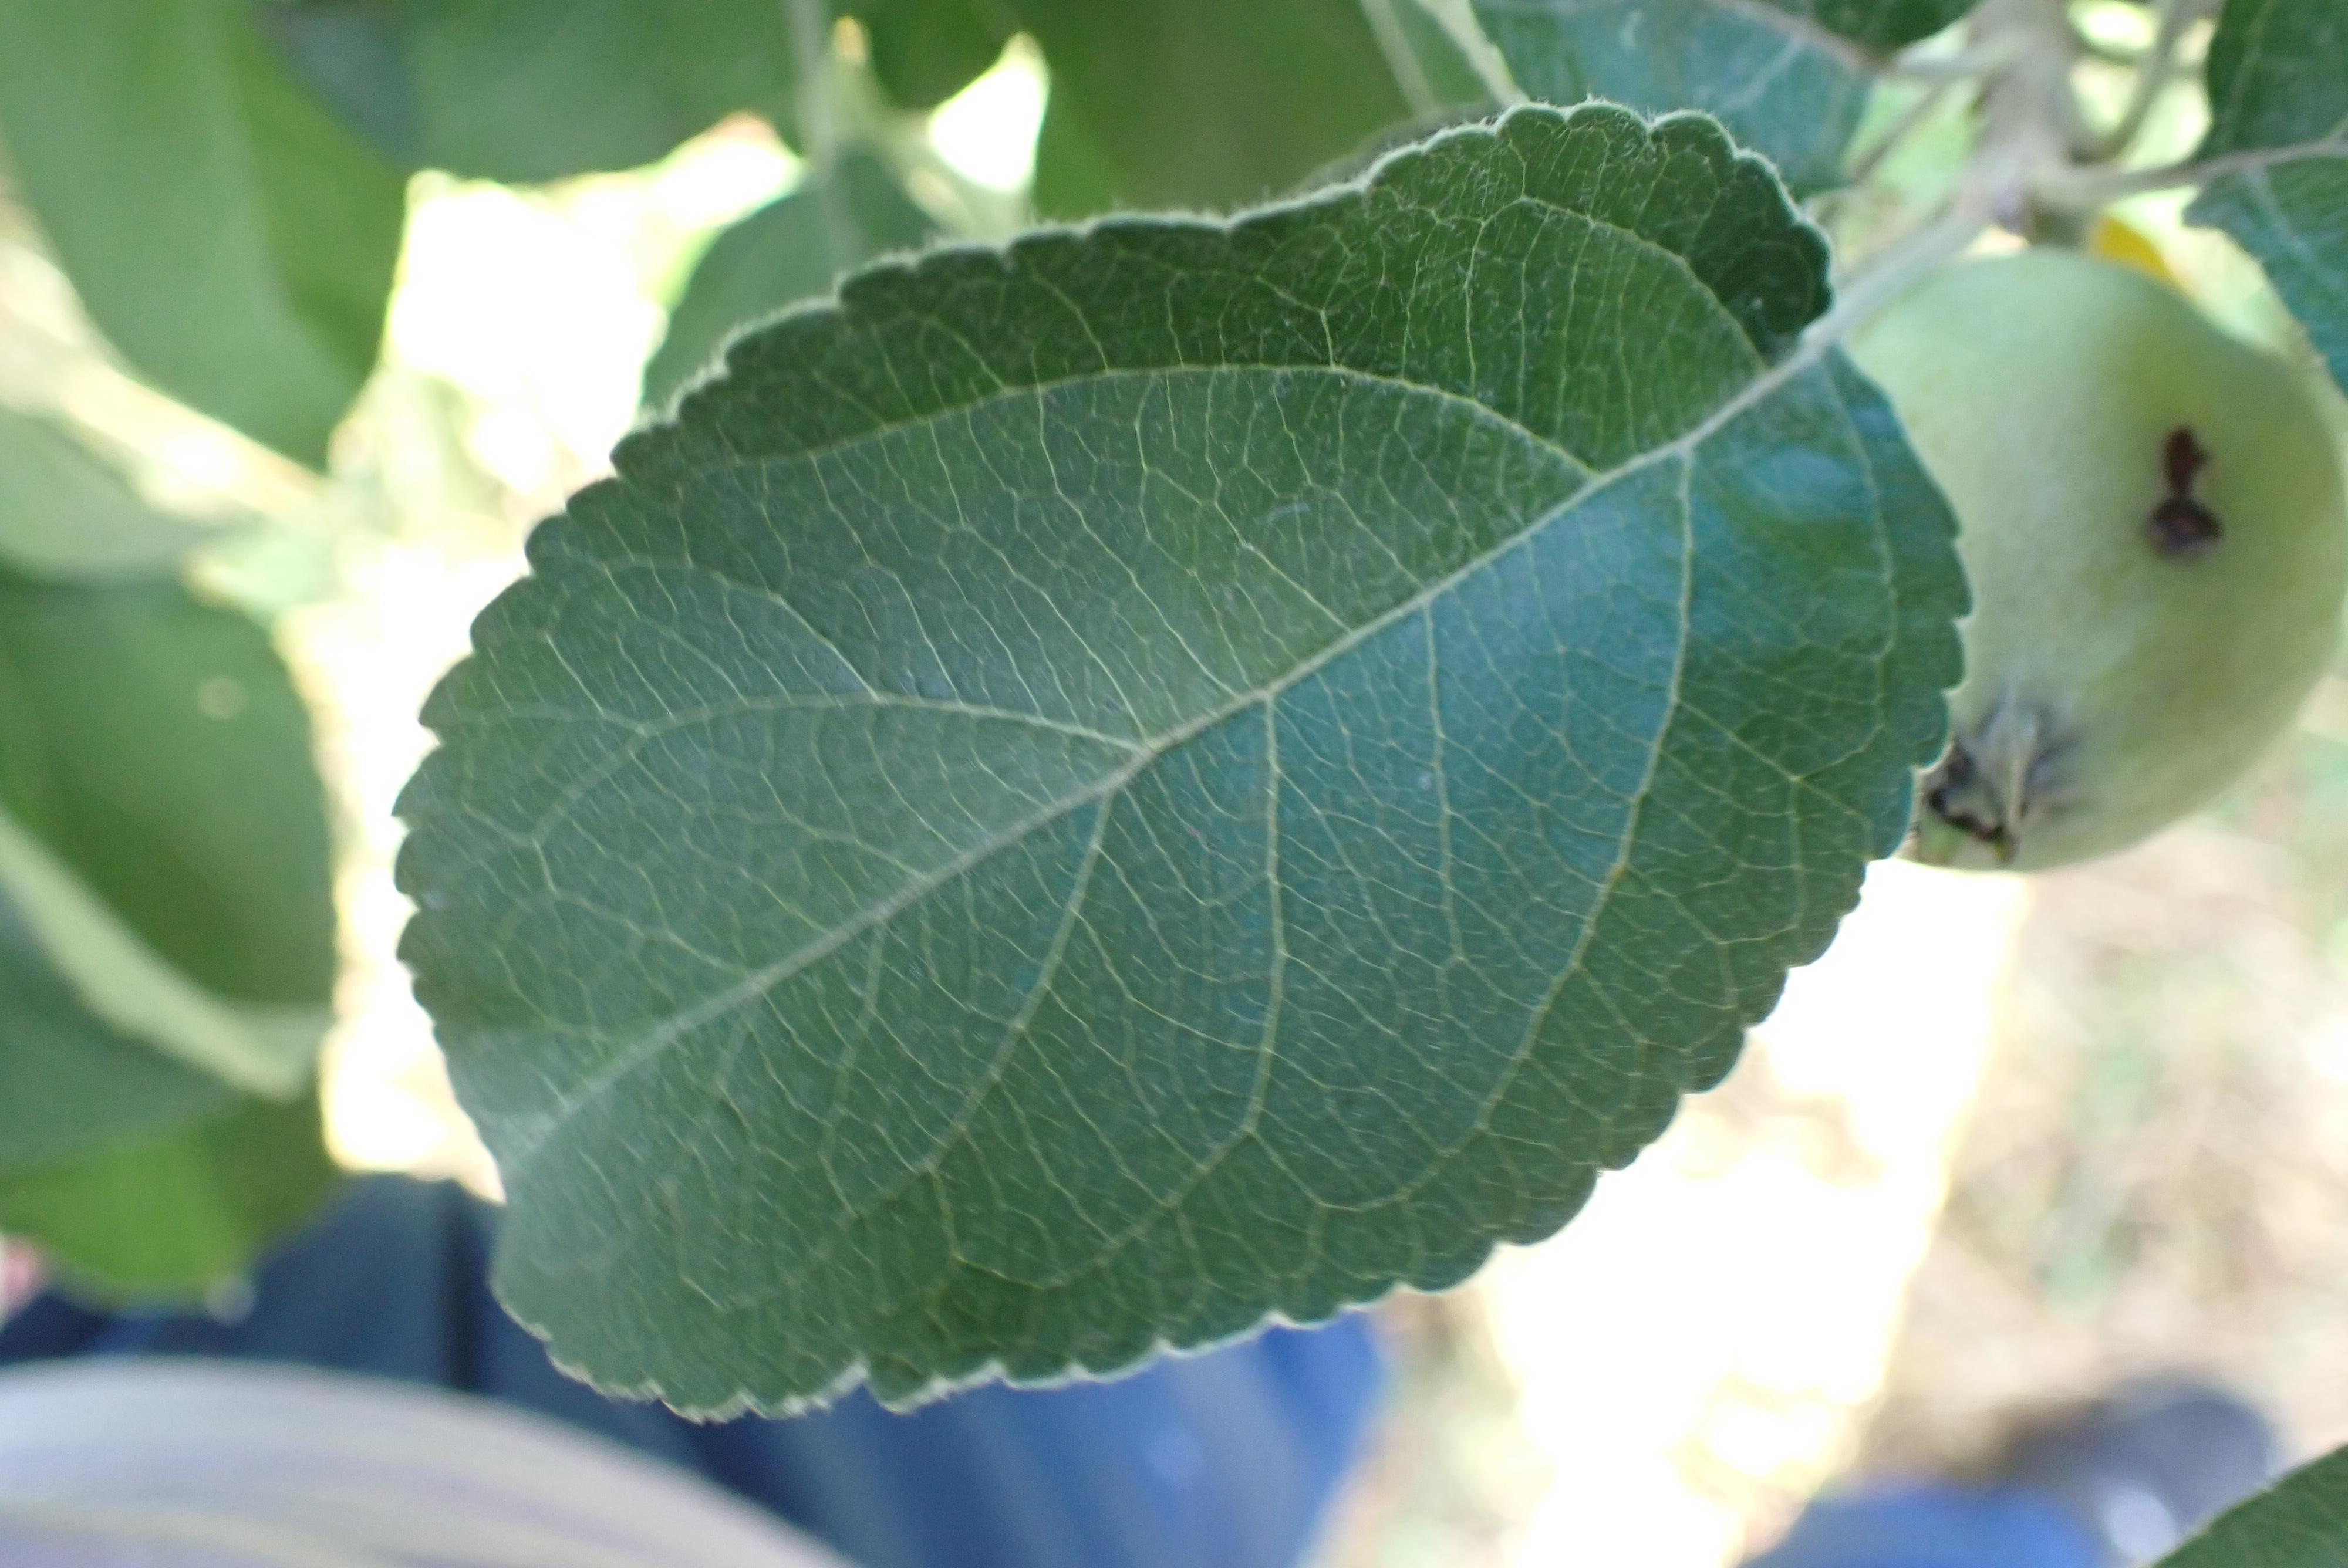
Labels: healthy